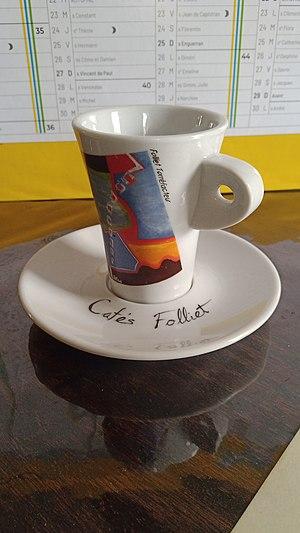
Cafés Folliet est une société française spécialisée dans la torréfaction et la vente de café et de produits dérivés, fondée en 1880 à Chambéry.